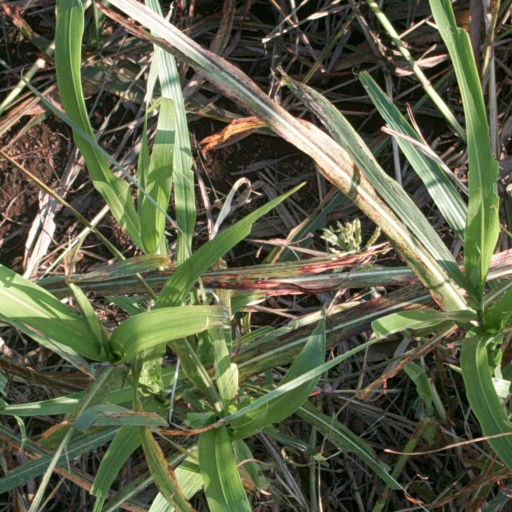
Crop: sorghum